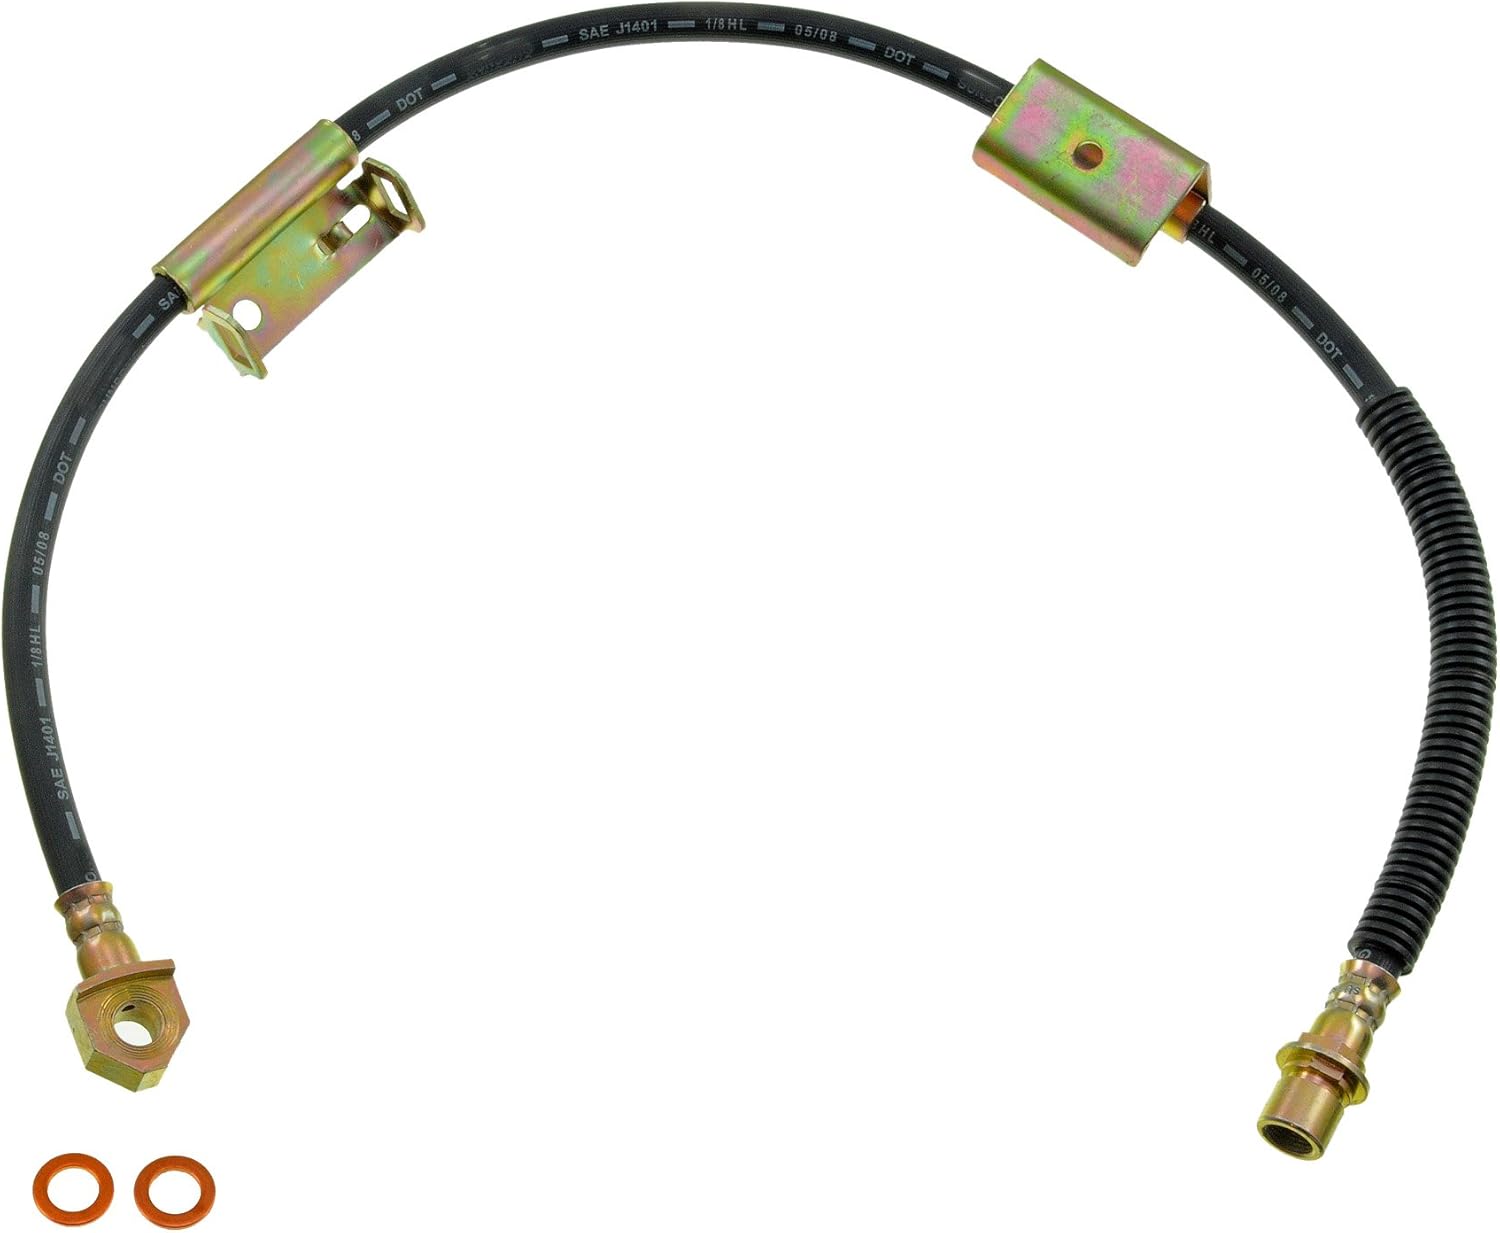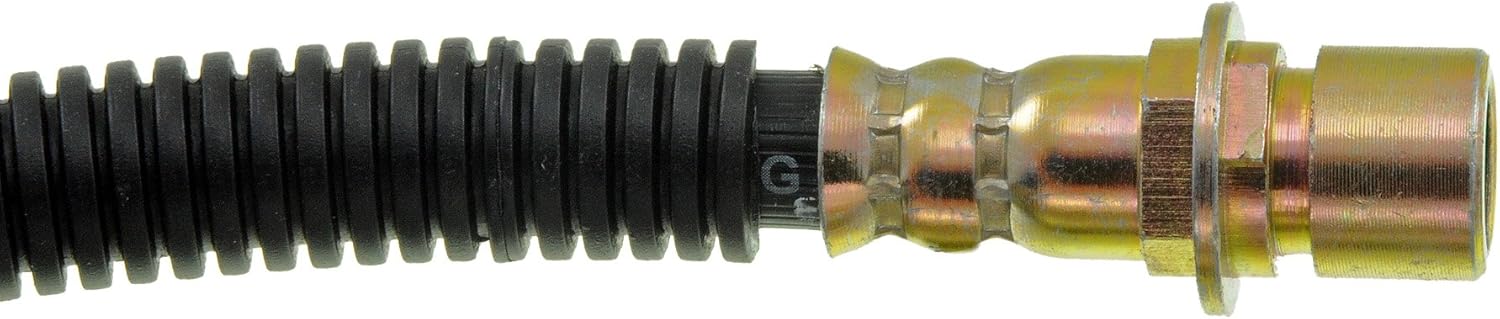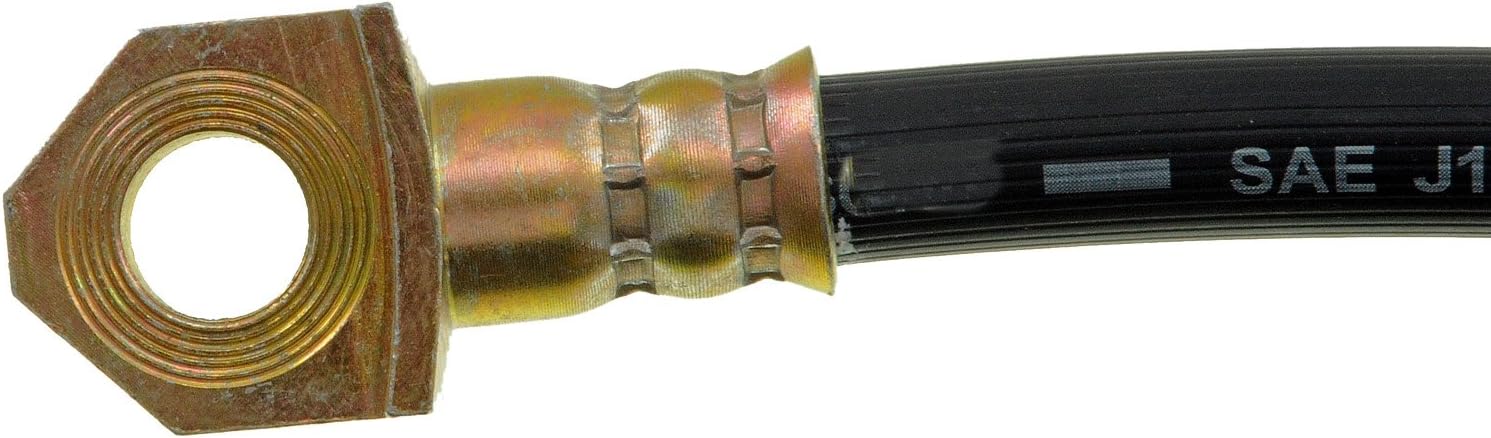
Dorman H381299 Front Passenger Side Brake Hydraulic Hose Compatible with Select Chevrolet/GMC Models
Category: Automotive
This automotive brake hydraulic hose was precision-engineered to match the fit, function and performance of the original brake hose on specific vehicles and positions to ensure safe, long-lasting durability as part of a complete brake repair. This part is compatible with the following vehicles. Before purchasing, enter your vehicle trim in the garage tool to confirm fitment. [Chevrolet Silverado 1500 Classic: 2007] - [Chevrolet Silverado 1500 HD: 2005, 2006] - [Chevrolet Silverado 1500: 1999, 2000, 2001, 2002, 2003, 2004, 2005, 2006] - [GMC Sierra 1500 Classic: 2007] - [GMC Sierra 1500 HD: 2005, 2006] - [GMC Sierra 1500: 1999, 2000, 2001, 2002, 2003, 2004, 2005, 2006]
Features: Ideal replacement - precision-engineered to match the performance of the original brake hose on specific vehicles | Position-specific - manufactured to precise measurements to provide an exact fit and easy installation | Quality assured - materials tested to exacting government-regulated safety and durability standards | Durable design - made with EPDM rubber and specially coated, corrosion-resistant fittings | Ensure fit - to make sure this part fits your exact vehicle, input your make, model and trim level into the garage tool